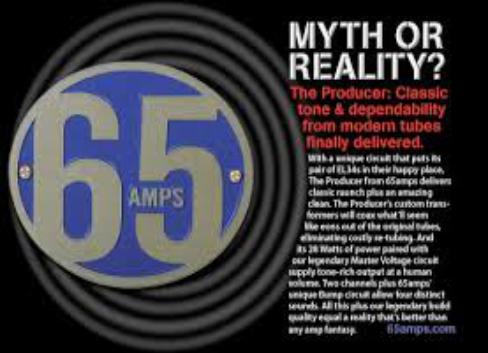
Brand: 65amps
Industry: Electronic